Tsing Ma Bridge

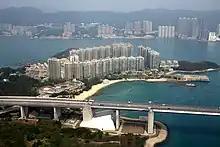
Ma Wan abutment

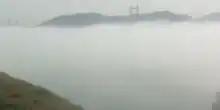
Tsing Ma bridge viewed from Ma Wan under dense fog

The bridge was designed by Mott MacDonald. The firm designed an early iteration of the bridge in 1982, with a two lane dual carriageway on the top deck, and a light railway on the lower deck. The bridge was redesigned beginning in 1989 to account for the three lane dual highway and the heavier airport railway. The designers were inspired by the Forth Bridge in Scotland and the Severn Bridge in England.